Gregory Peck on screen, stage, and radio

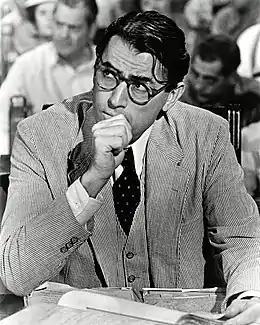
Peck as Atticus Finch in a publicity photo for "To Kill a Mockingbird" (1962)

Gregory Peck (1916–2003) was an American actor who had an extensive career in film, television, radio, and on stage. Peck's breakthrough role was as a Catholic priest who attempts to start a mission in China in the 1944 film "The Keys of the Kingdom", for which he received his first nomination for the Academy Award for Best Actor. In the same year, he played Count Vronsky in a radio adaptation of Leo Tolstoy's "Anna Karenina". He followed this by starring in Alfred Hitchcock's psychological thriller "Spellbound" (1945) with Ingrid Bergman. In the late 1940s, Peck received three more nominations for the Academy Award for Best Actor for his roles as a caring father in "The Yearling" (1946), a journalist who pretends to be Jewish to write an exposé on American antisemitism in "Gentleman's Agreement" (1947), and a brave airman in "Twelve O'Clock High" (1949).